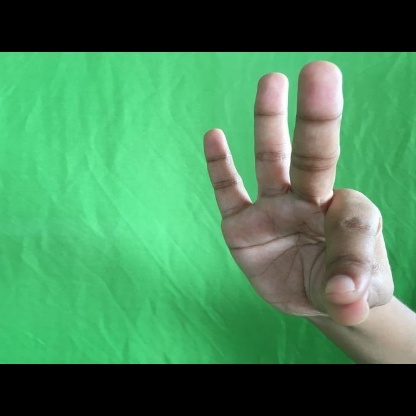
Mudra: Hamsasyam